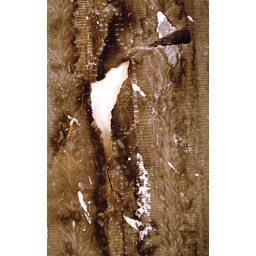
Smoke damaged wall paper in an old LA building.